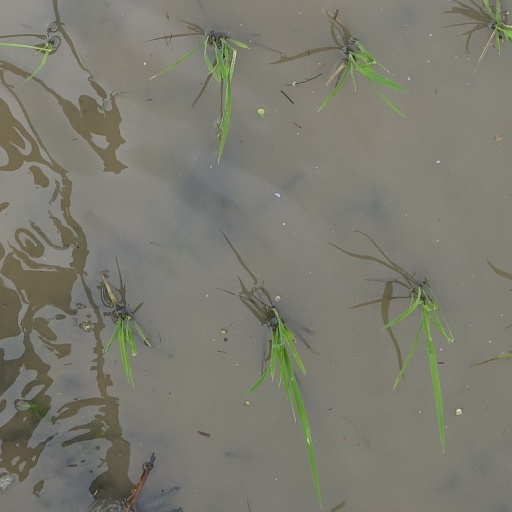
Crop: rice